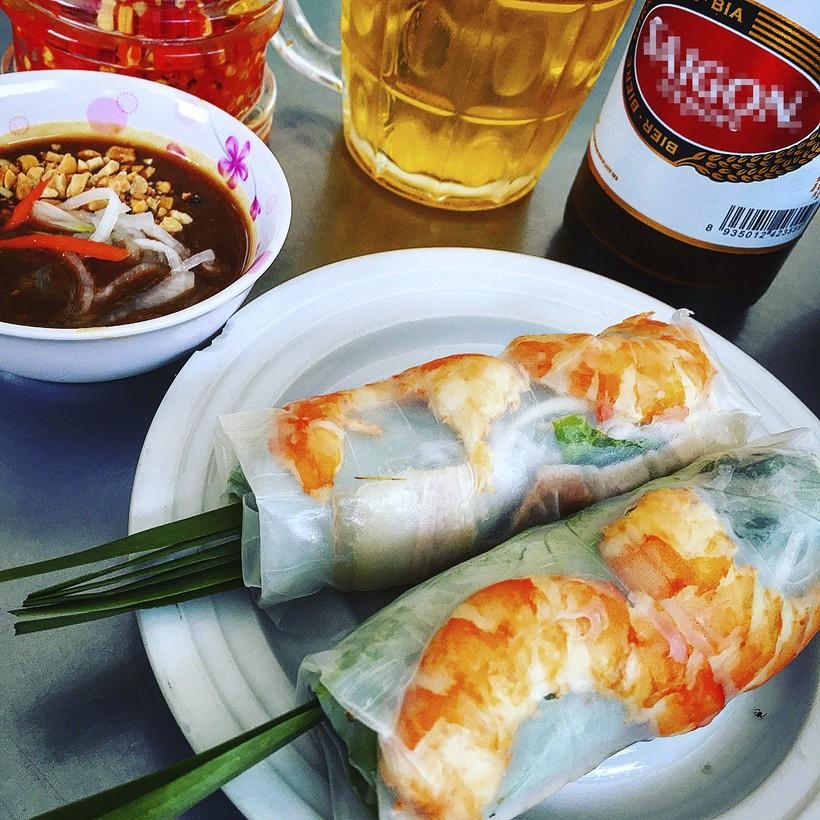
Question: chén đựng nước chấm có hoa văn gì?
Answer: hao văn bông hoa màu tím